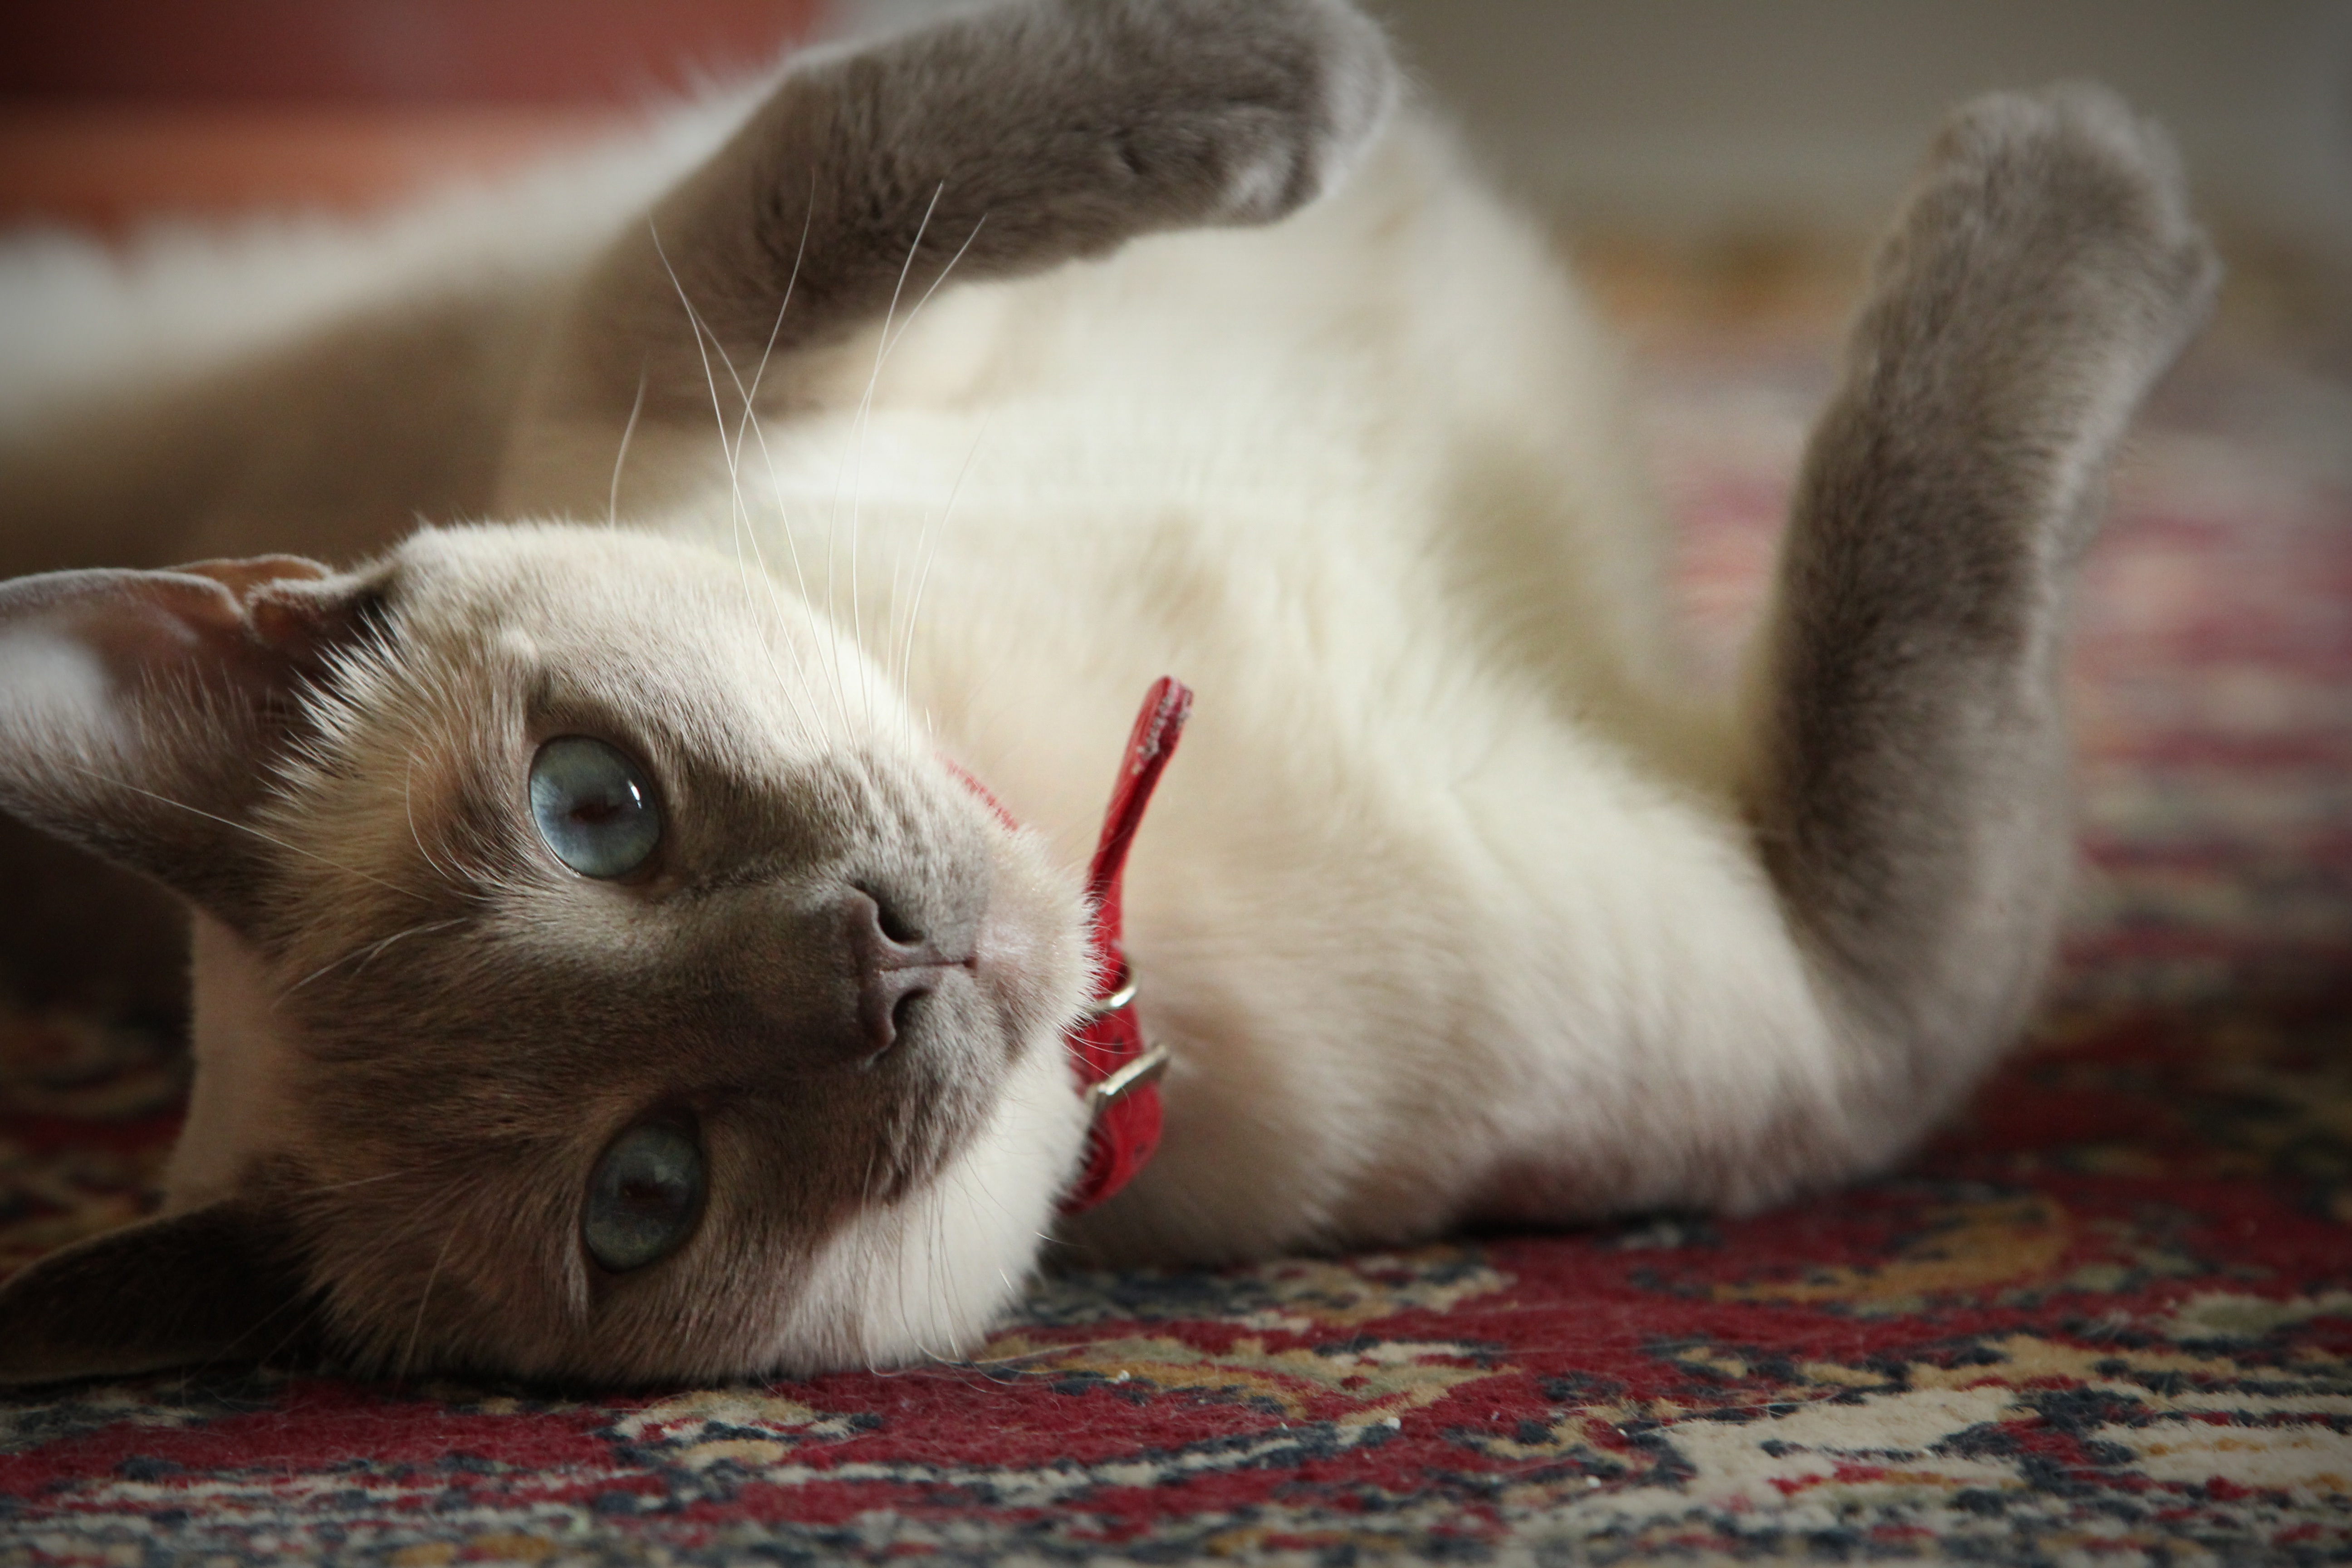
animal, pet, kitten, cat, feline, mammal, close up, nose, whiskers, kitty, skin, vertebrate, domestic, adorable, cute cat, cute animals, small to medium sized cats, cat like mammal